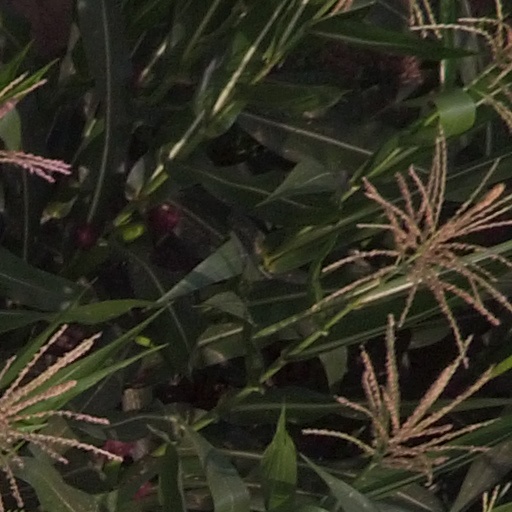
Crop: maize; corn